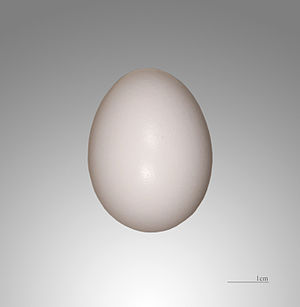
Huldue
Columba oenas
Hulduen er en duefugl, der lever i Europa og det vestlige Asien. Dens levested er typisk ældre løvskov, hvor den kan finde redehuller, dog kan den også ses i klitområder, hvor den yngler i kaninhuller. Ofte er den under trækket i selskab med den almindelige ringdue.